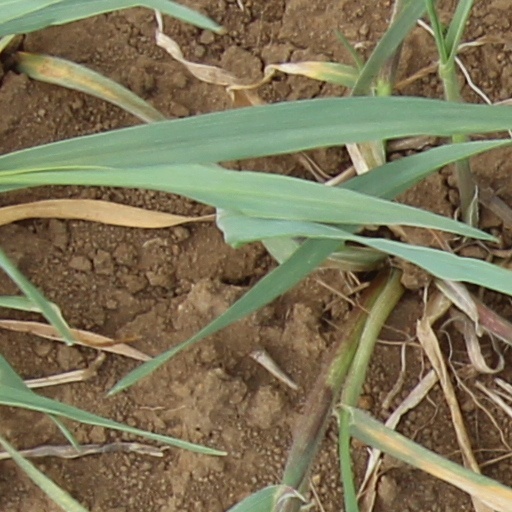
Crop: wheat